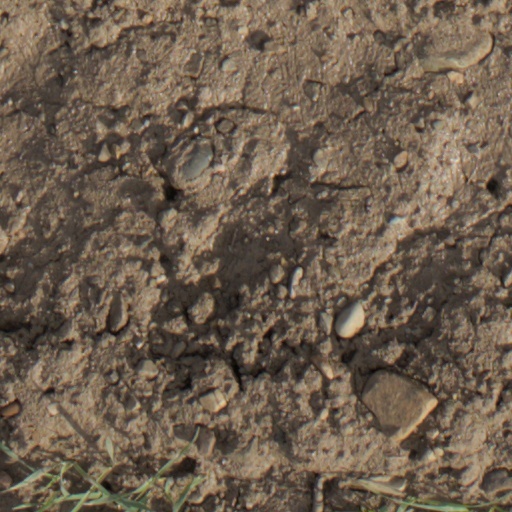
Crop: wheat